Kiltsi Manor

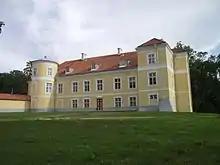
View from the left

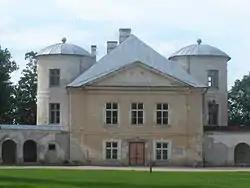
Kiltsi Manor main building before restoration work in 2008–2010

Kiltsi Manor is first recorded in 1466. It is believed to have been built in the 14th or 15th century in what was then Kiltsi Castle which was destroyed in the Livonian War. In the Middle Ages Kiltsi belonged to the Gilsens, from which it gets its German name "Gilsenhof". In the 17th century, Kiltsi was in Asseri parish, and was thus under he ownership of the Uexküll, Zoeged, Mannteuffel, and Rosen families. In 1784 Kiltsi manor was acquired by Major Hermann Johann von Beckendorff, who built a new main house in early classical style (with non-classical turrets) within the manor walls in 1790. From 1816 the manor belonged to famed explorer and scholar Adam Johann von Krusenstern until his death at Kiltsi in 1846. The manor stayed in the Krusenstern family until the early part of the 20th century.